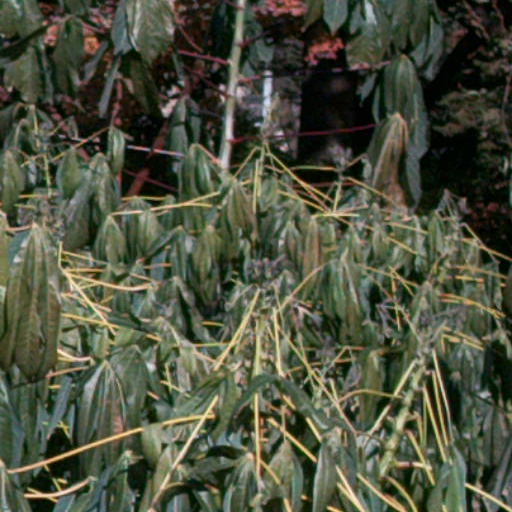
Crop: cassava